Russo-Georgian War

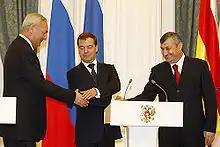
Sergey Bagapsh (left), Dmitry Medvedev (middle) and Eduard Kokoity (right) shortly after the recognition of Abkhazia and South Ossetia

Russian bombers attacked Gori on 12 August, killing seven people and wounding over thirty. Dutch TV journalist Stan Storimans was among those killed and another foreign reporter was injured. According to Georgian authorities, the Russians aimed at the city's administrative offices. The air raids set the post office and the Gori University on fire. The Gori Military Hospital carrying a Red Cross flag was struck by a rocket. The attack killed one doctor.